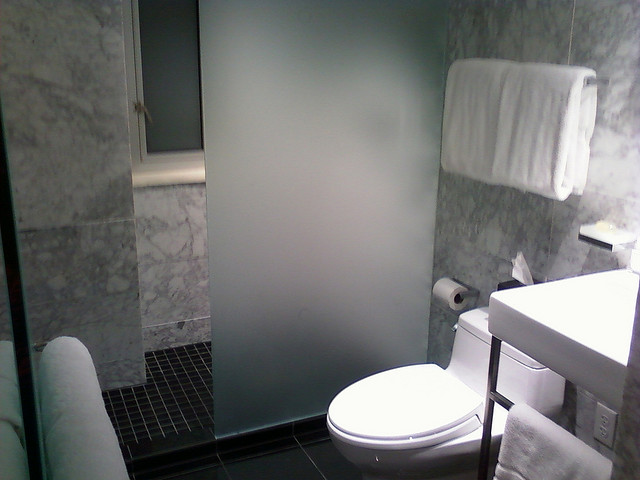
user: Given an image and a question. Answer the question in a short answer. Question: What do people do in this room? Short Answer:
assistant: poop